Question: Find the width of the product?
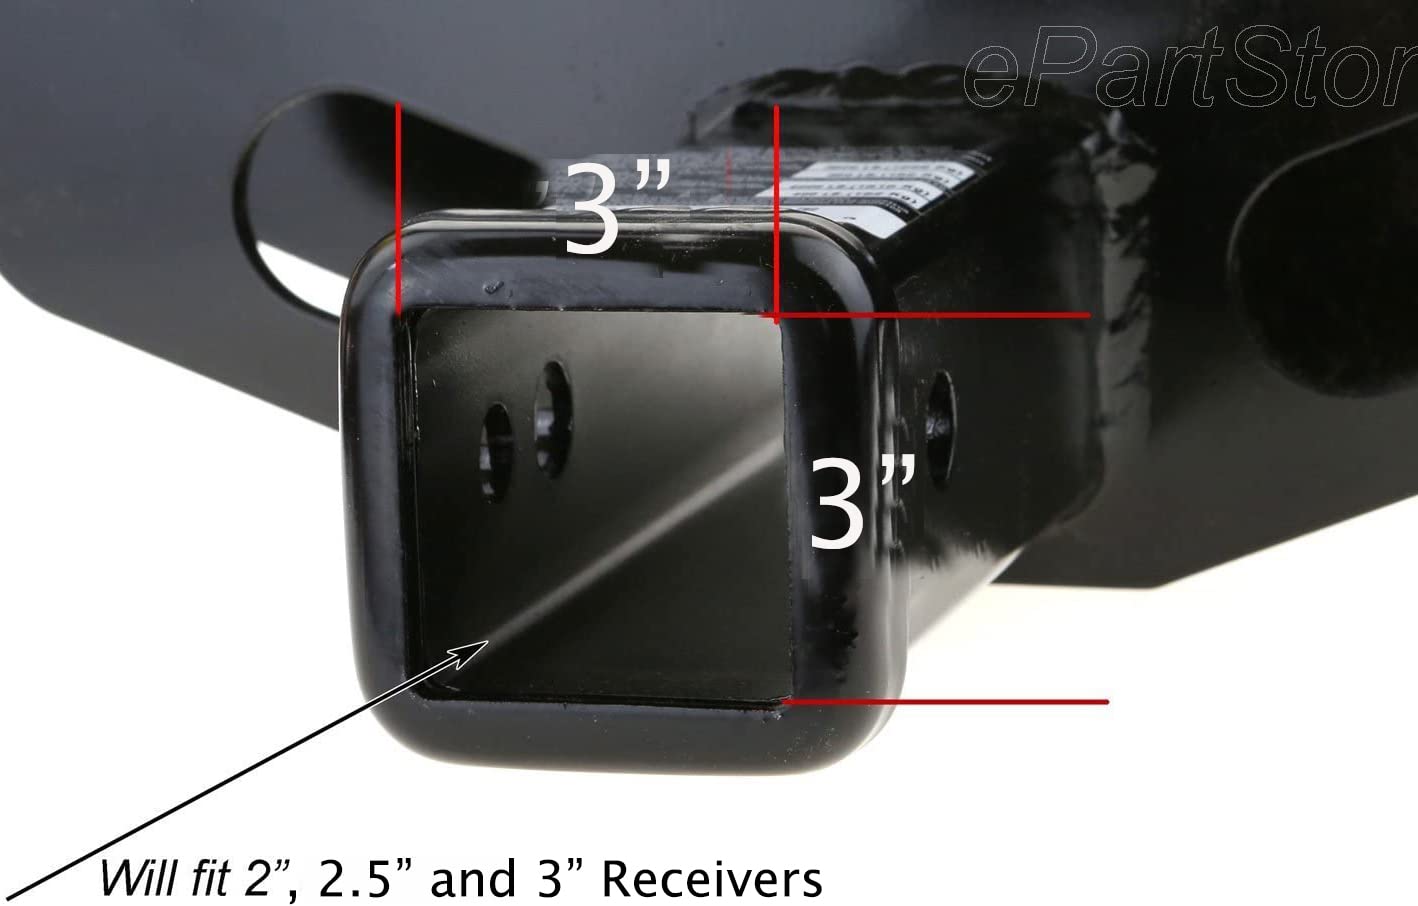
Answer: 3.0 inch